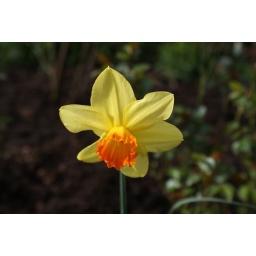
daffodil in orange and yellow